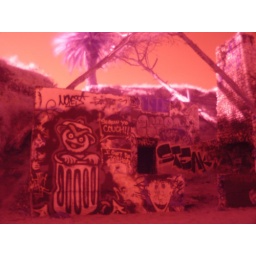
A wall on the beach of Santa Barbara covered in graffiti.